Up and at 'Em

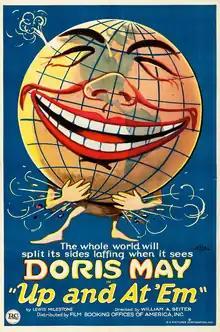
Theatrical release poster

Up and at 'Em is a 1922 American comedy romance silent film directed by William A. Seiter, written by Eve Unsell with a story by Lewis Milestone and William A. Seiter, and starring Doris May, Hallam Cooley, and J. Herbert Frank.